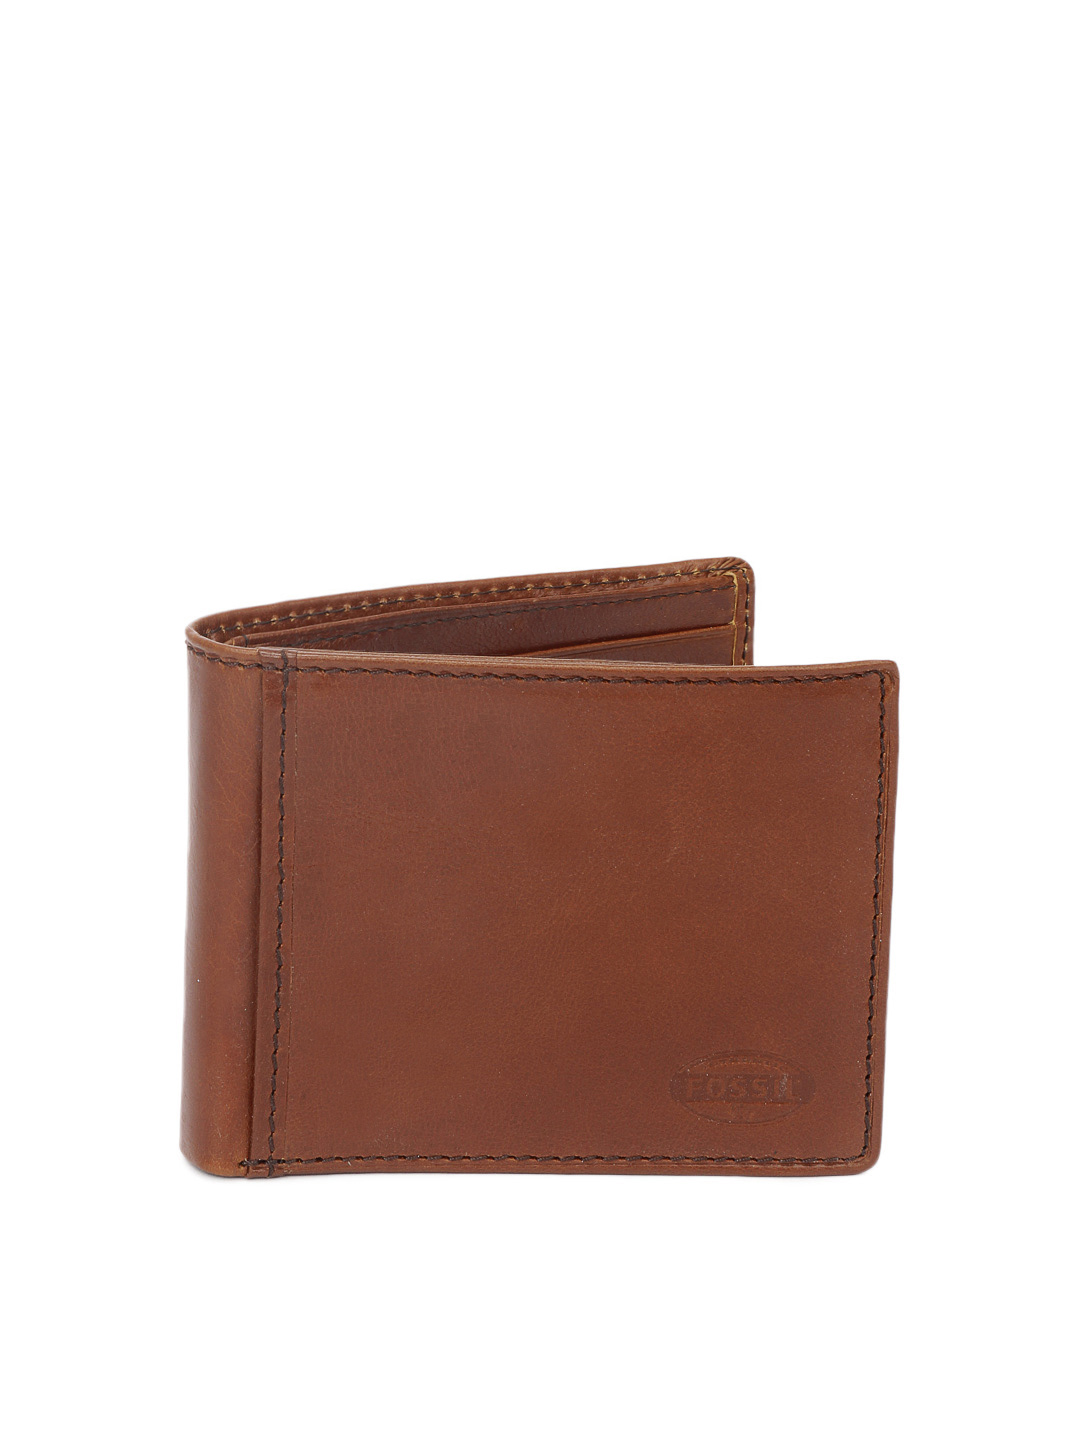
Fossil Men Brown Transit Wallet
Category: Accessories / Wallets / Wallets
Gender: Men
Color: Brown
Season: Winter 2016
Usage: Casual